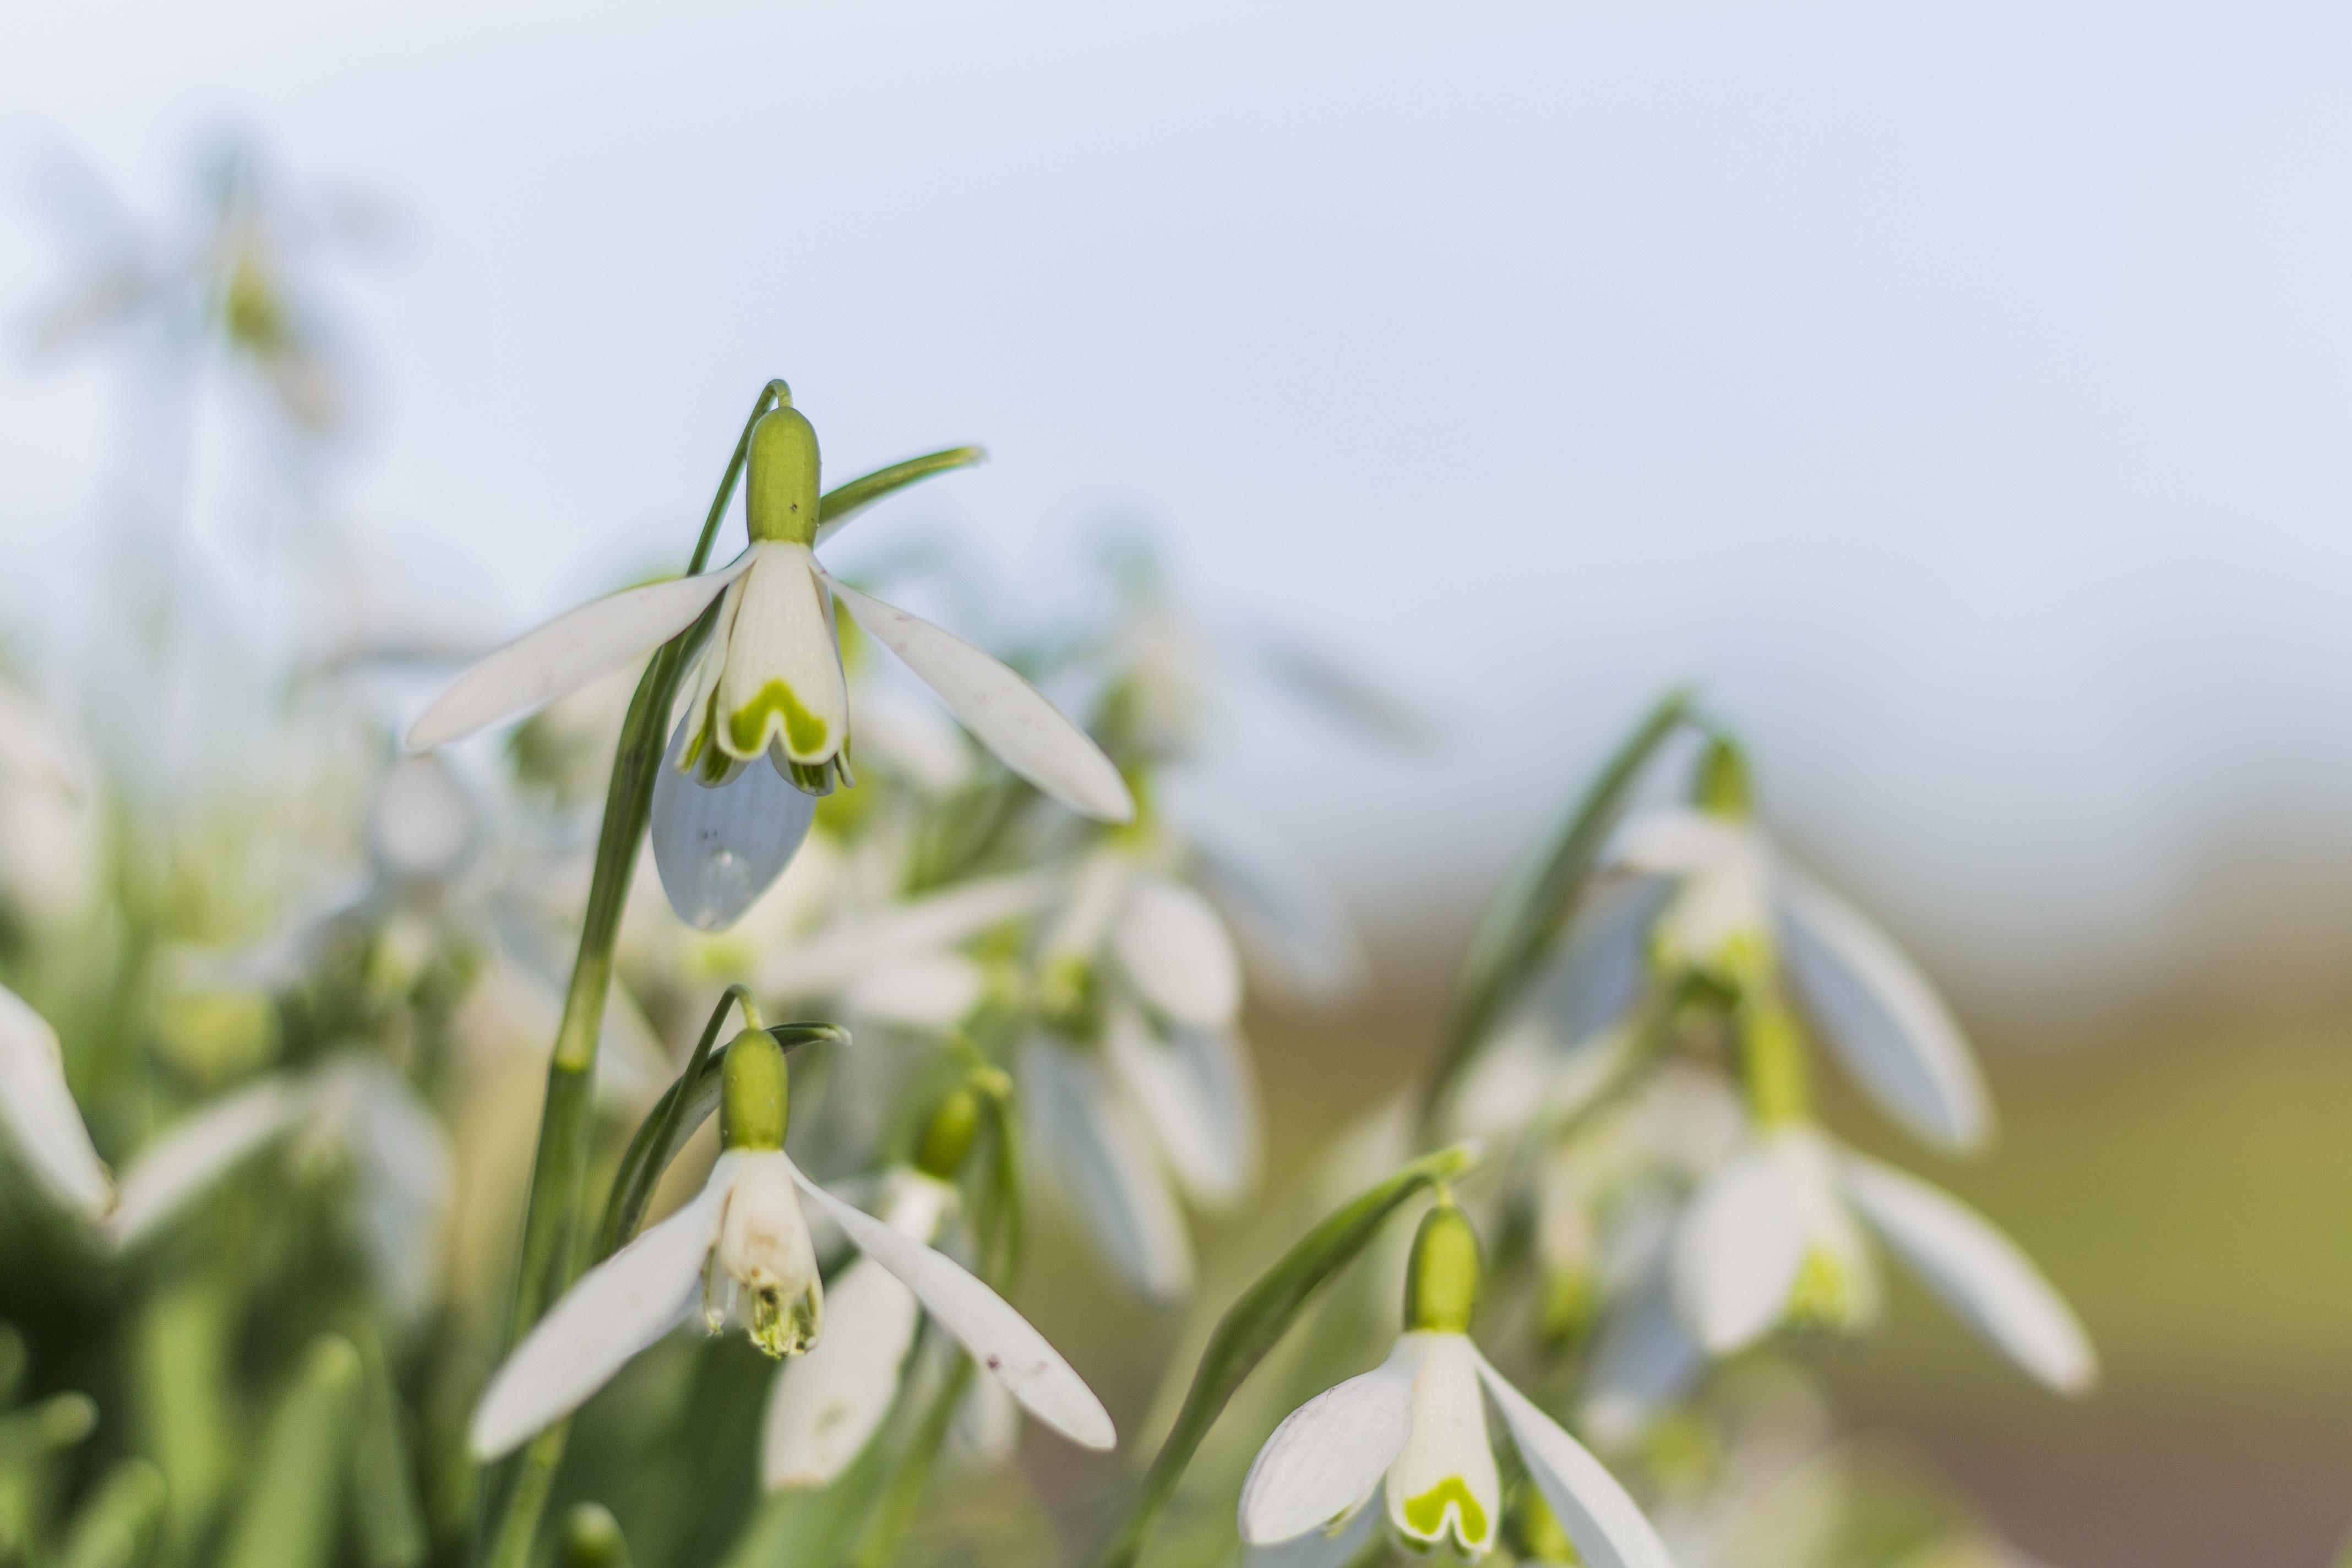
nature, blossom, plant, sunlight, flower, spring, green, botany, yellow, flora, snowflake, wildflower, close up, snowdrop, galanthus, macro photography, flowering plant, plant stem, land plant